Tanjung Tuan

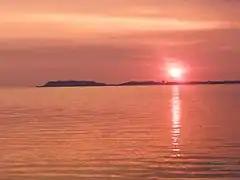
Tanjung Tuan as viewed over the estuary of the Linggi River, on the northern extremity of the Malaccan coastline.

Tanjung Tuan, formerly known as Cape Rachado as named by the Portuguese, meaning 'broken cape', is an area in Alor Gajah District, Malacca, Malaysia. It is a semi-exclave of Malacca adjacent to Port Dickson, Negeri Sembilan.